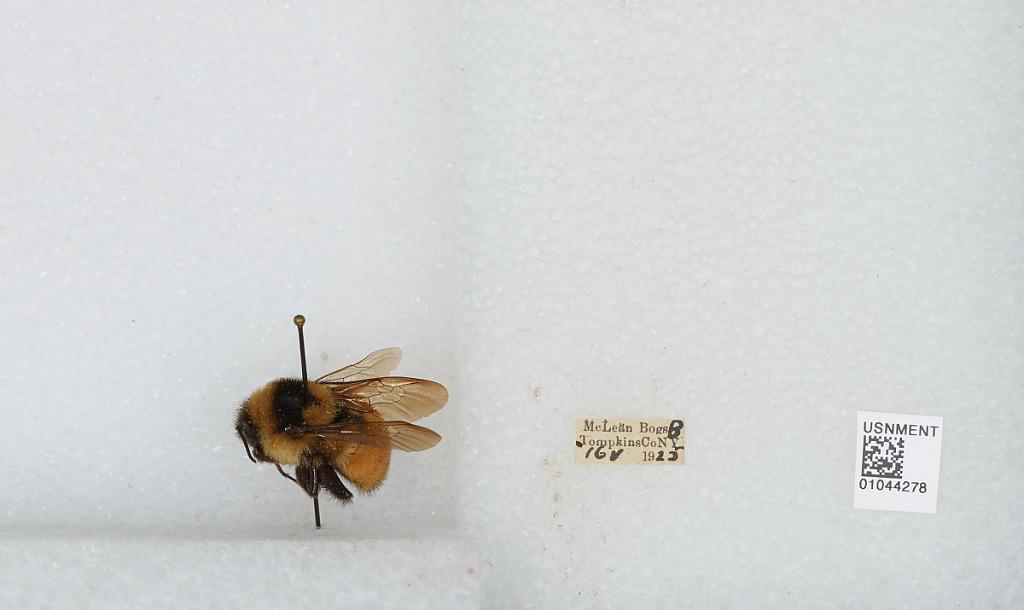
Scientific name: Bombus sp.
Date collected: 1925-5-16
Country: United States
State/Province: New York
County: Tompkins
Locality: McLean Bogs
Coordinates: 42.552, -76.291